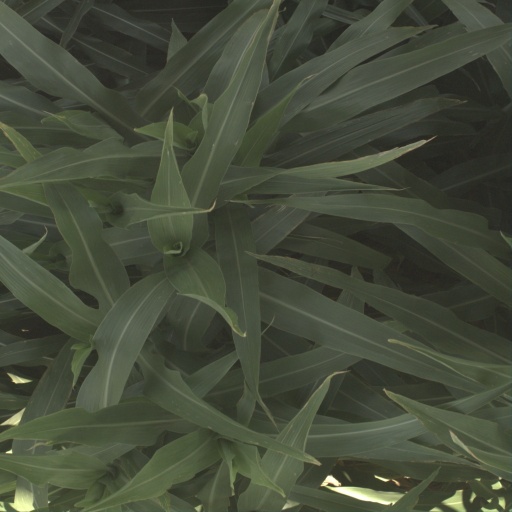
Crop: sorghum